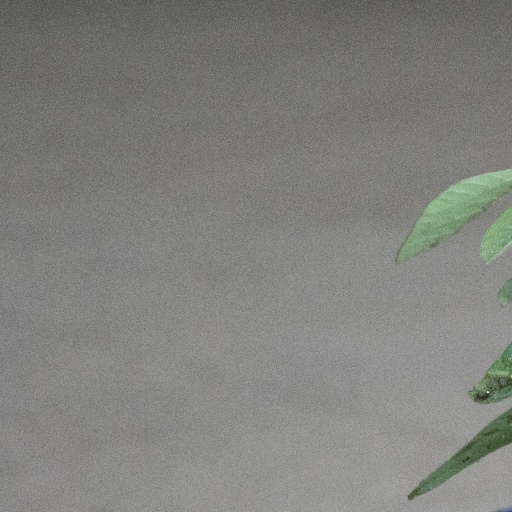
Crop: soybean